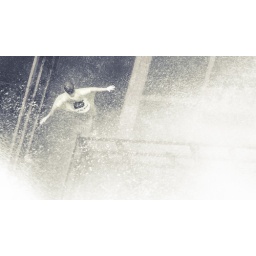
overhead shot of a boy standing under niagara falls. last summer.